Larry Bird

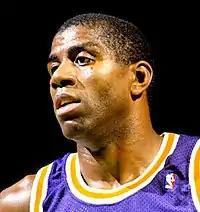
Bird's rivalry with Magic Johnson "(pictured)" is often credited with popularizing the NBA.

Before the start of the 1985–86 season, the Celtics made a daring trade for Bill Walton, an All-Star center with a history of injury. The risk paid off; Walton's acquisition helped Boston win a league best 67 games. One of Bird's career highlights occurred at the 1986 NBA All-Star Weekend when he walked into the locker room at the inaugural Three-Point Shootout and asked who was going to finish second before winning the shootout.